Antoinette Bower

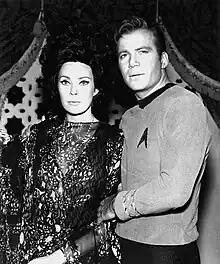
Antoinette Bower and William Shatner in the second season "Star Trek" episode "" in 1967

While visiting friends in Los Angeles, Bower landed her first role on an American series, appearing in the January 1961 episode "Night Cry", of the series "Hong Kong". She continued with steady work on American television, amassing appearances on such programs as "Ben Casey", "The Fugitive", "Combat!", "Twelve O'Clock High", "The Invaders", "Mannix", "" (in 4 episodes), "Perry Mason", "The Big Valley", "The Six Million Dollar Man", "Kojak", "", "Hogan's Heroes" (in 3 different roles), "Cannon", "Columbo", "Hawaii Five-O", "The Twilight Zone" and "Murder, She Wrote". She appeared in the miniseries "The Thorn Birds" (1983).